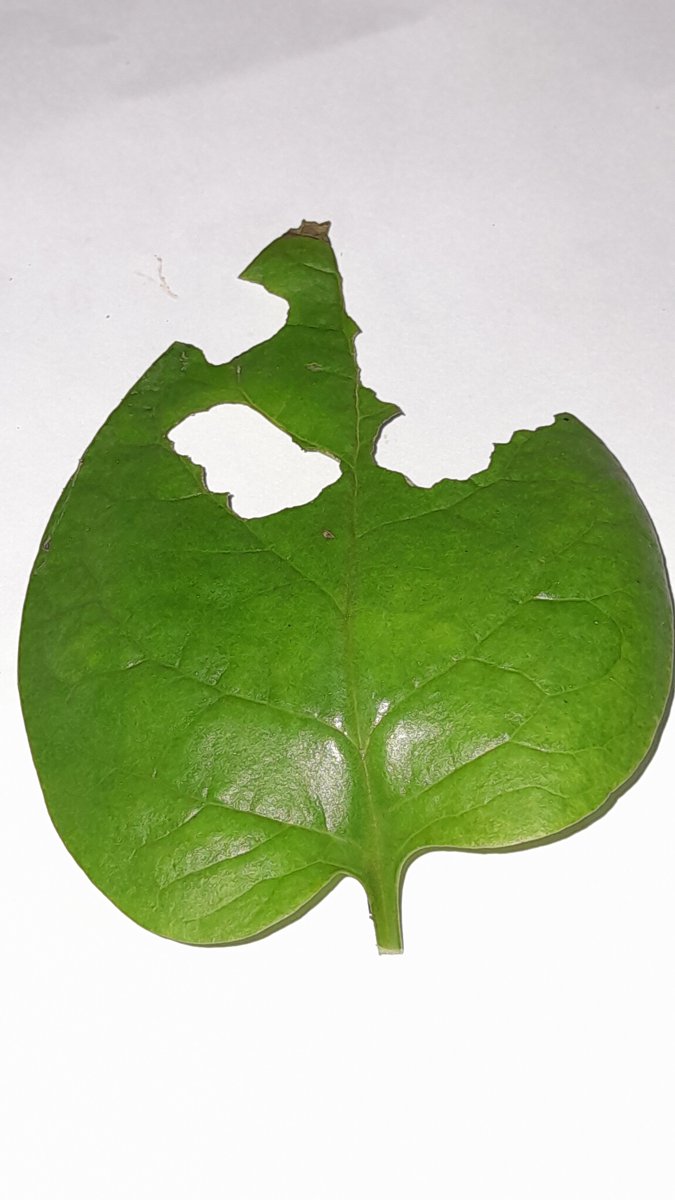
Label: Pest-Damage